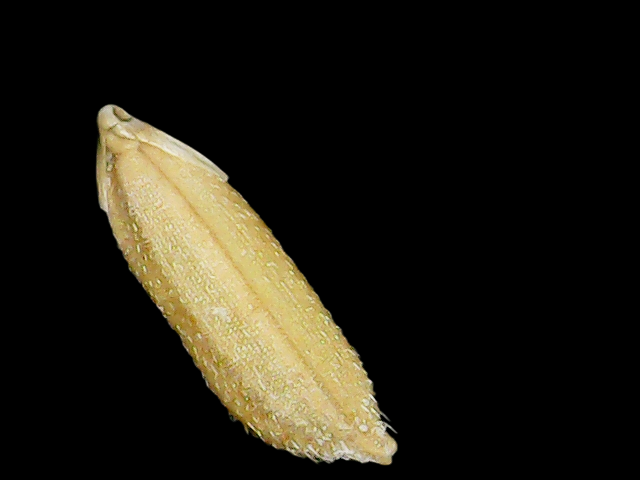
Rice variety: Bd51